Inauguration of Joe Biden

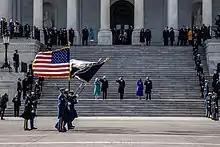
President Biden, Vice President Harris, and their spouses, participate in a Pass in Review

Senator Amy Klobuchar opened the ceremony with a short speech, saying the storming of the Capitol two weeks prior "awakened us to our responsibilities as Americans"; she declared the inaugural day "the day when our democracy picks itself up, brushes off the dust, and does what America always does: goes forward as a nation". Senator Roy Blunt, chair of the Joint Congressional Committee on Inaugural Ceremonies and the master of ceremonies, delivered a short speech expounding the Constitution's Preamble, noting that unlike the Articles of Confederation or the Magna Carta, it roots and establishes law and authority in "We the People". Blunt remarked that the endeavor to create a "more perfect Union" is a continuing project and "we are more than we have been and we are less than we hope to be."